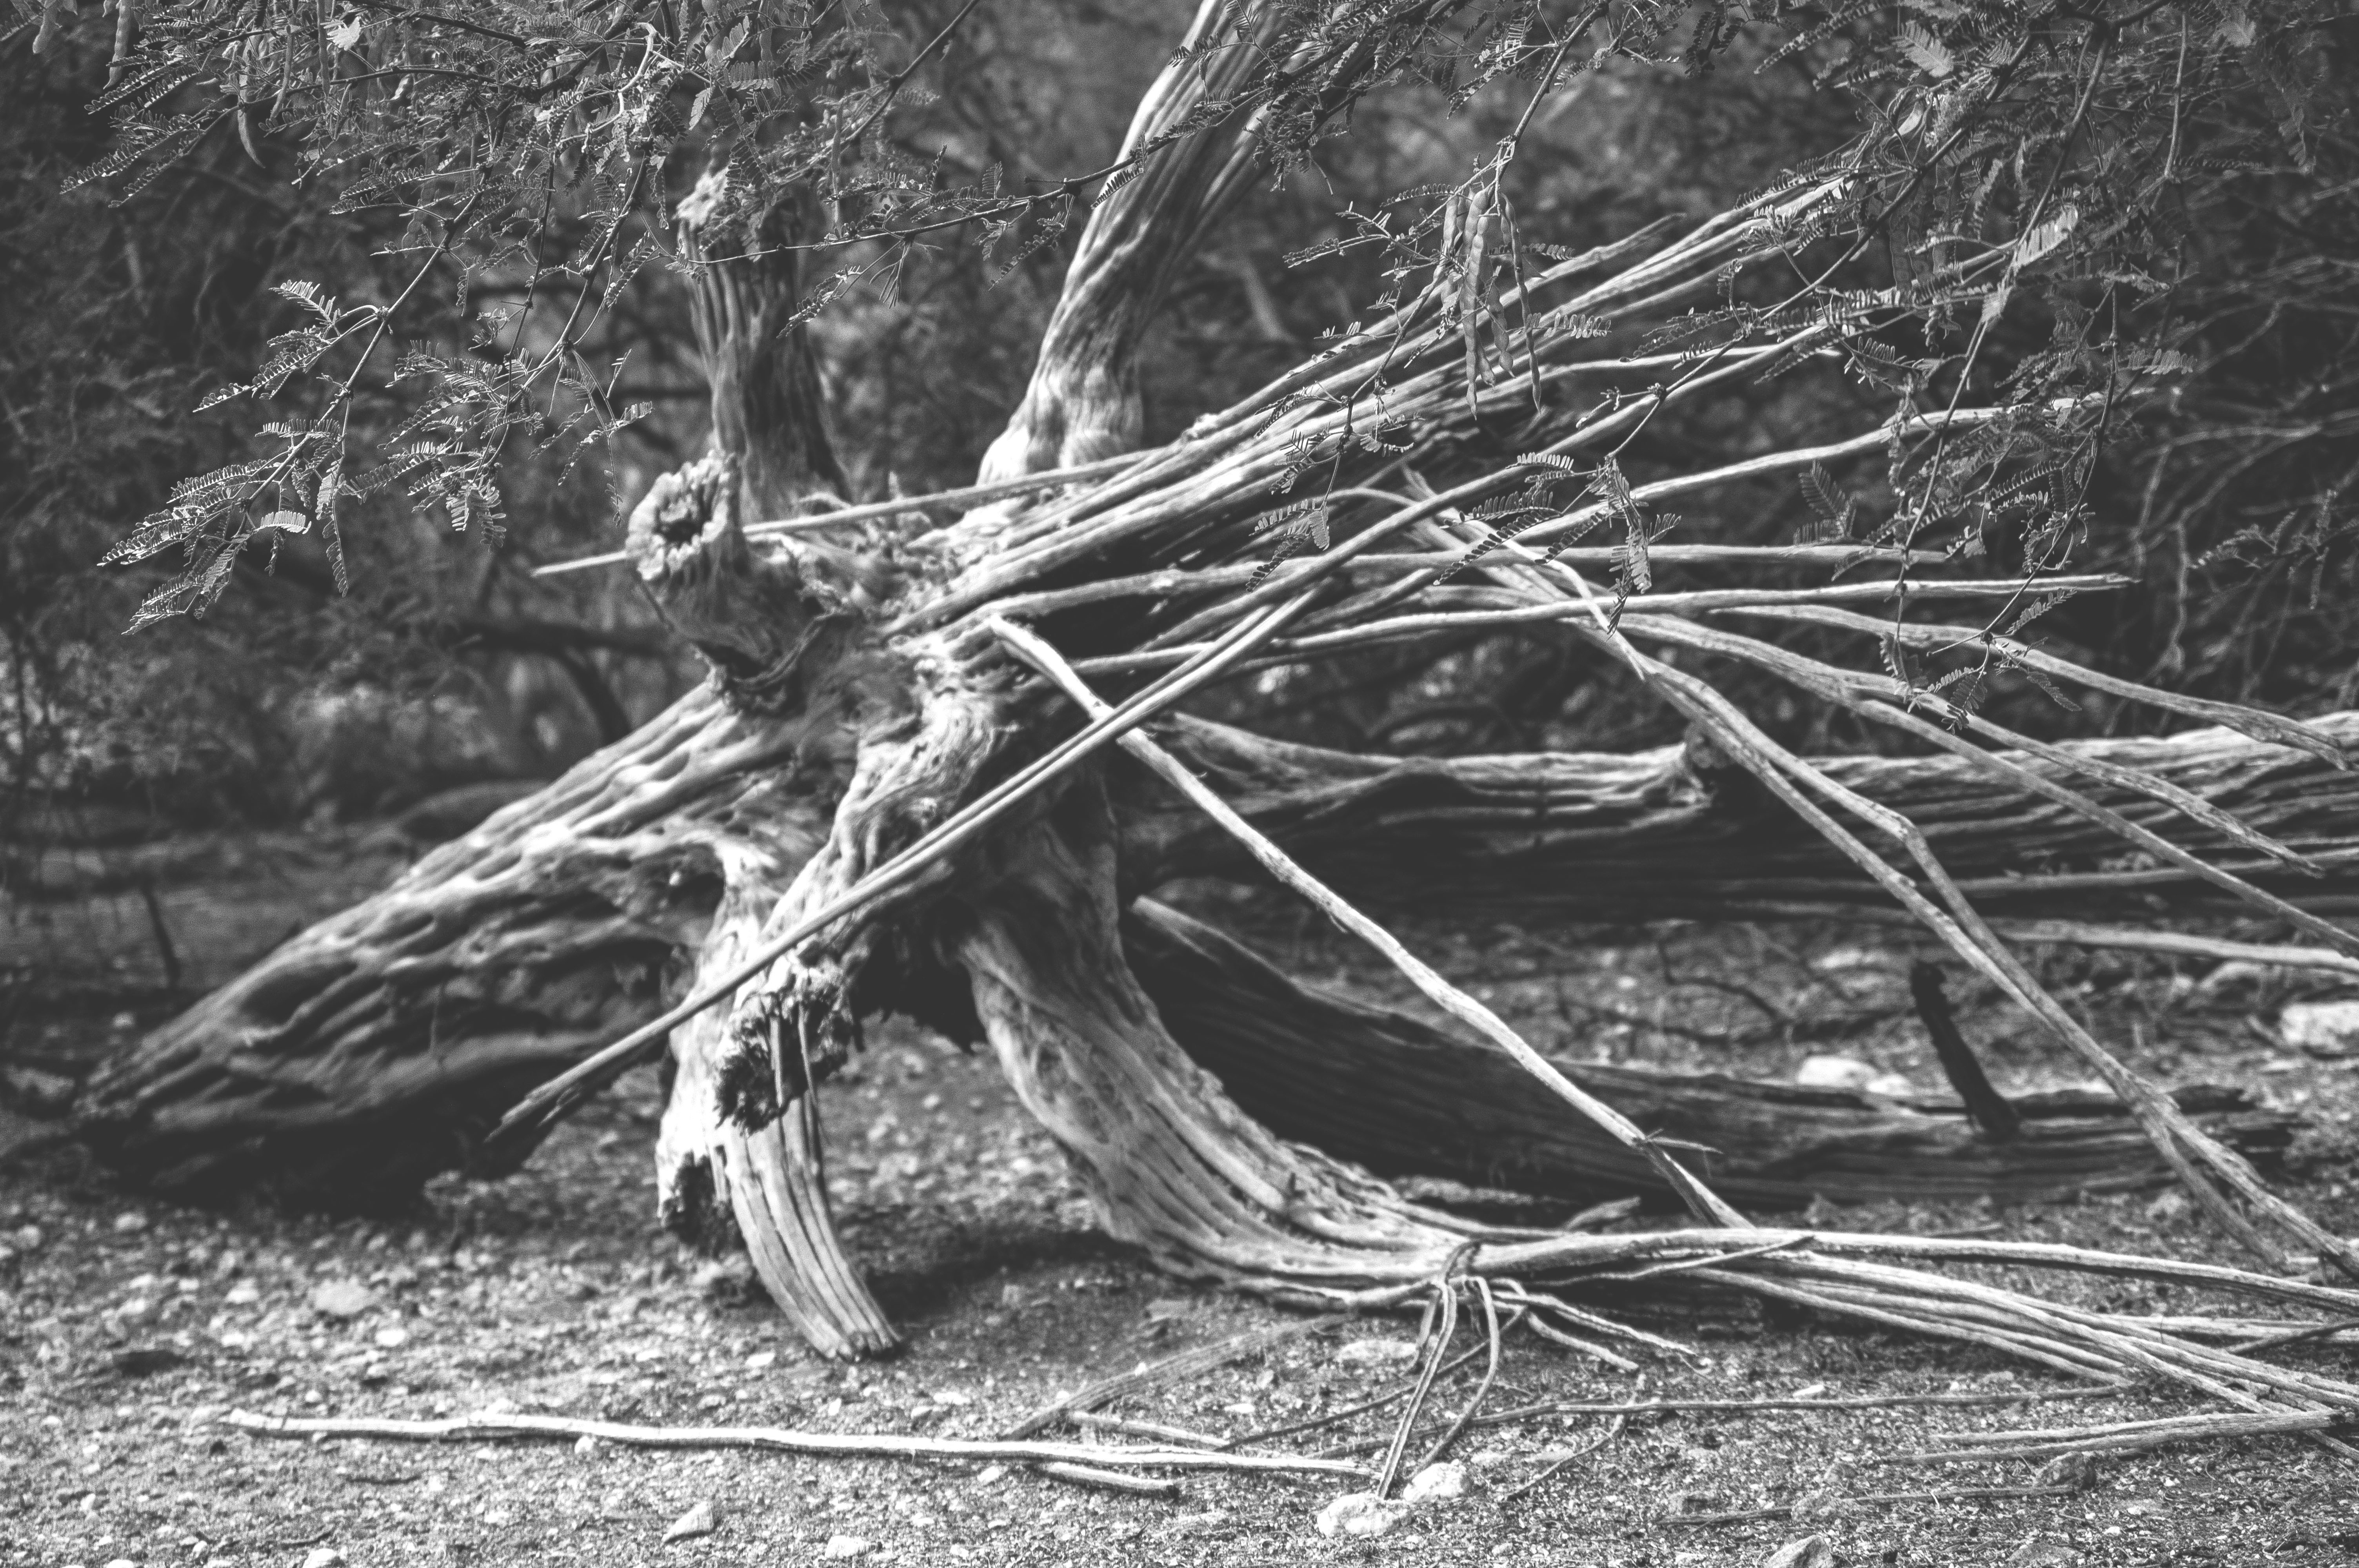
tree, forest, swamp, branch, black and white, plant, wood, leaf, trunk, monochrome, root, sketch, drawing, woodland, monochrome photography, woody plant